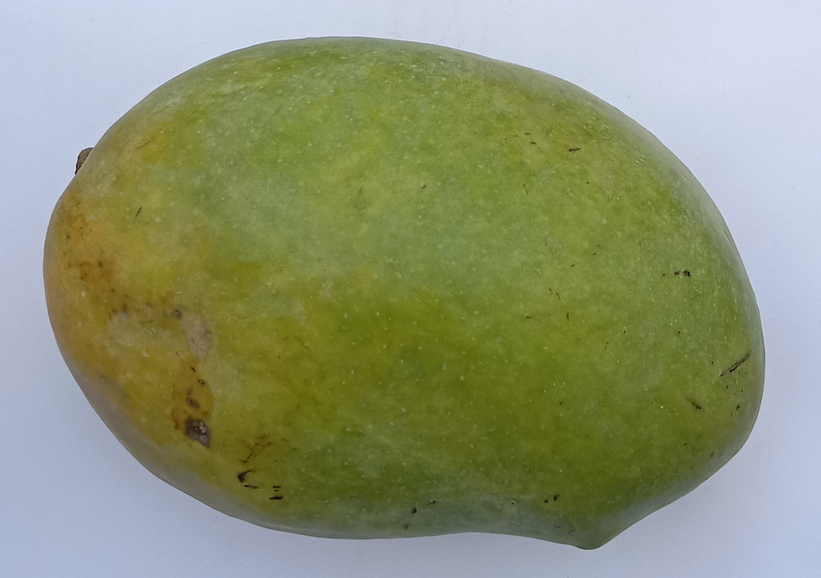
Mango variety: Chaunsa (White)